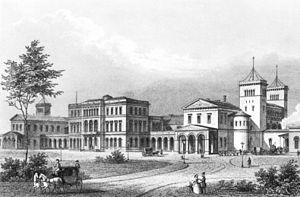
La gare centrale de Hanovre vers 1850, gravure sur acier par E. Höfer d'après un modèle de J. F. Lange.
La gare centrale de Hanovre est la principale gare ferroviaire de Hanovre en Allemagne.